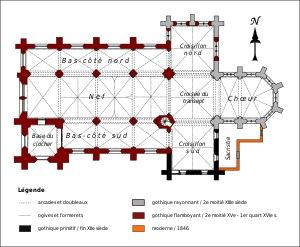
L'église Saint-Pierre est une église catholique paroissiale située à Verberie, en France. Elle entre dans le petit groupe des premières églises classées au titre des monuments historiques dans le département de l'Oise par listes de 1840 et 1862, comptant moins d'une trentaine d'édifices. La réputation de cette église rurale est en grande partie imputable à une tradition orale, selon laquelle le croisillon méridional du transept serait l'ancienne chapelle du palais royal de Charlemagne. Bien qu'édifiée à la fin du XIIᵉ siècle seulement, c'est toutefois un intéressant exemple des débuts de l'architecture gothique. Pour ses autres parties qui sont gothiques, et surtout flamboyantes, l'église Saint-Pierre est assez caractéristique d'une petite église du Valois du XVᵉ siècle, car reconstruite en grande partie après son bombardement par les Anglais en 1430.